George Clarke's Amazing Spaces

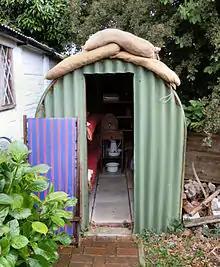
Part of "Blitz and Pieces" museum, a 2014 "Shed of the Year" finalist

The show follows people who transform unconventional things, such as old boats, into places to live, with a particular emphasis on the creative use of small spaces. The show is presented by George Clarke. The spin-off is titled "Shed of the Year".